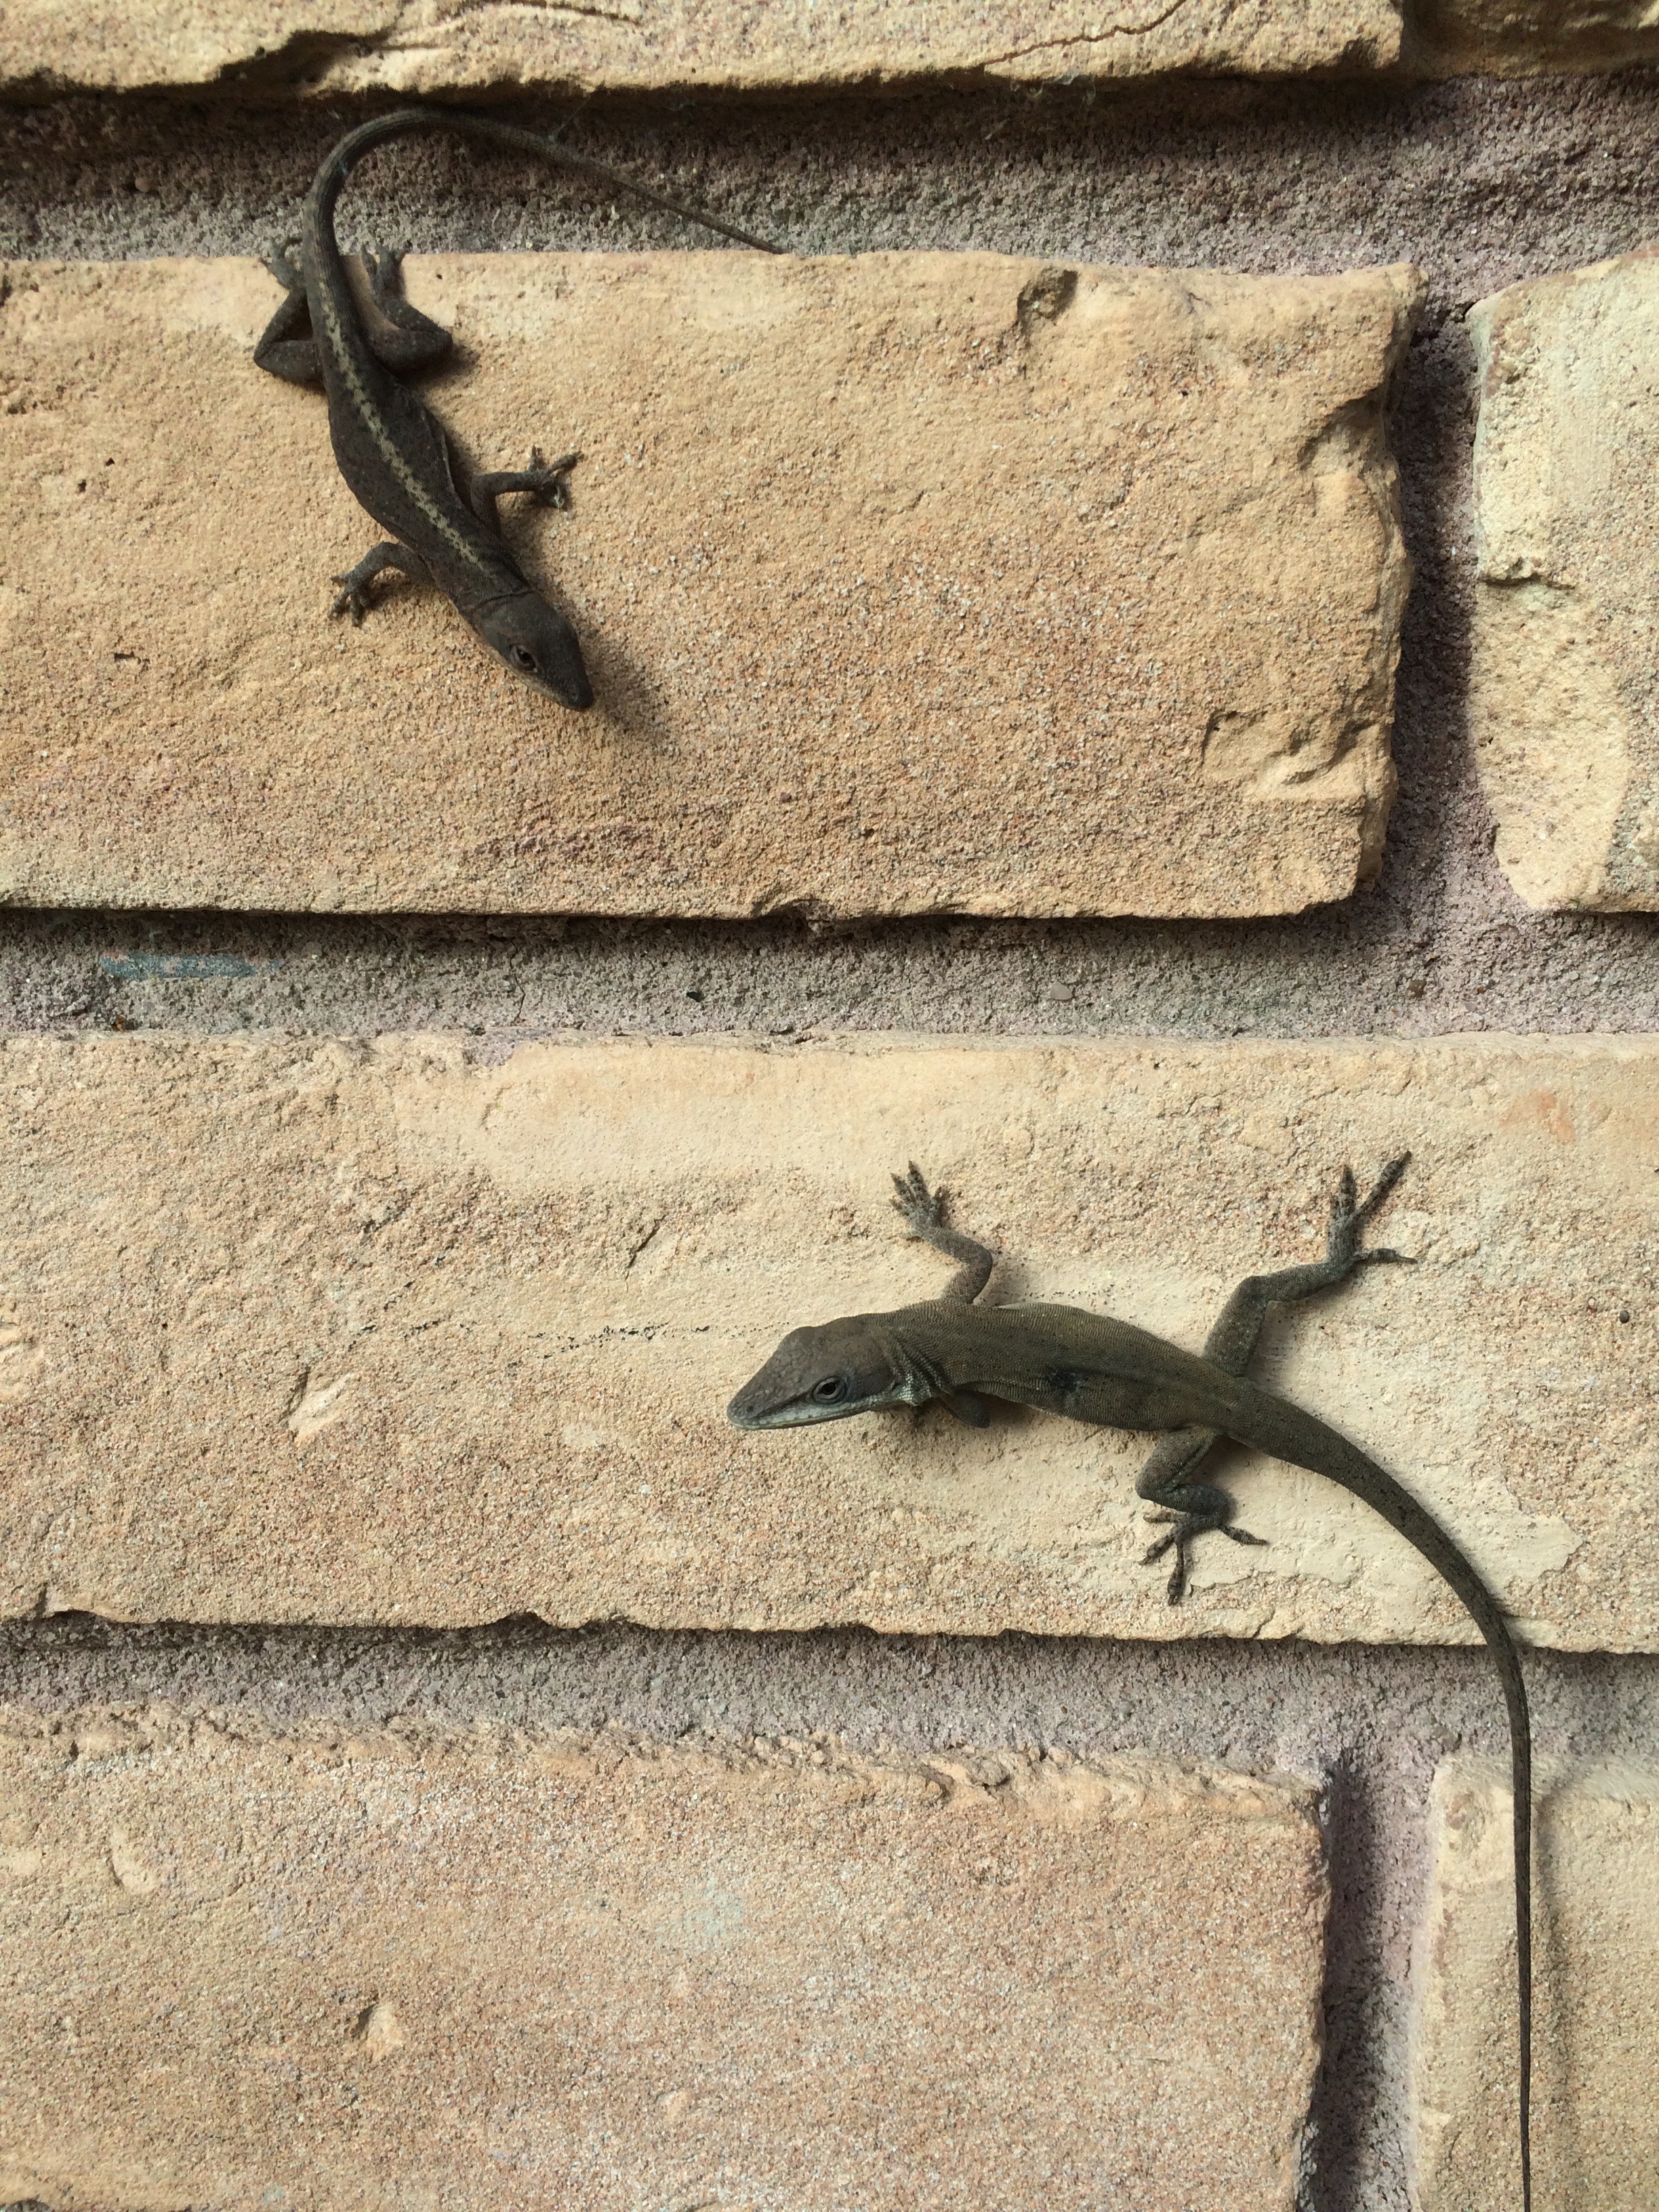
wall, soil, reptile, fauna, lizard, brick wall, outside, lizards, scaled reptile